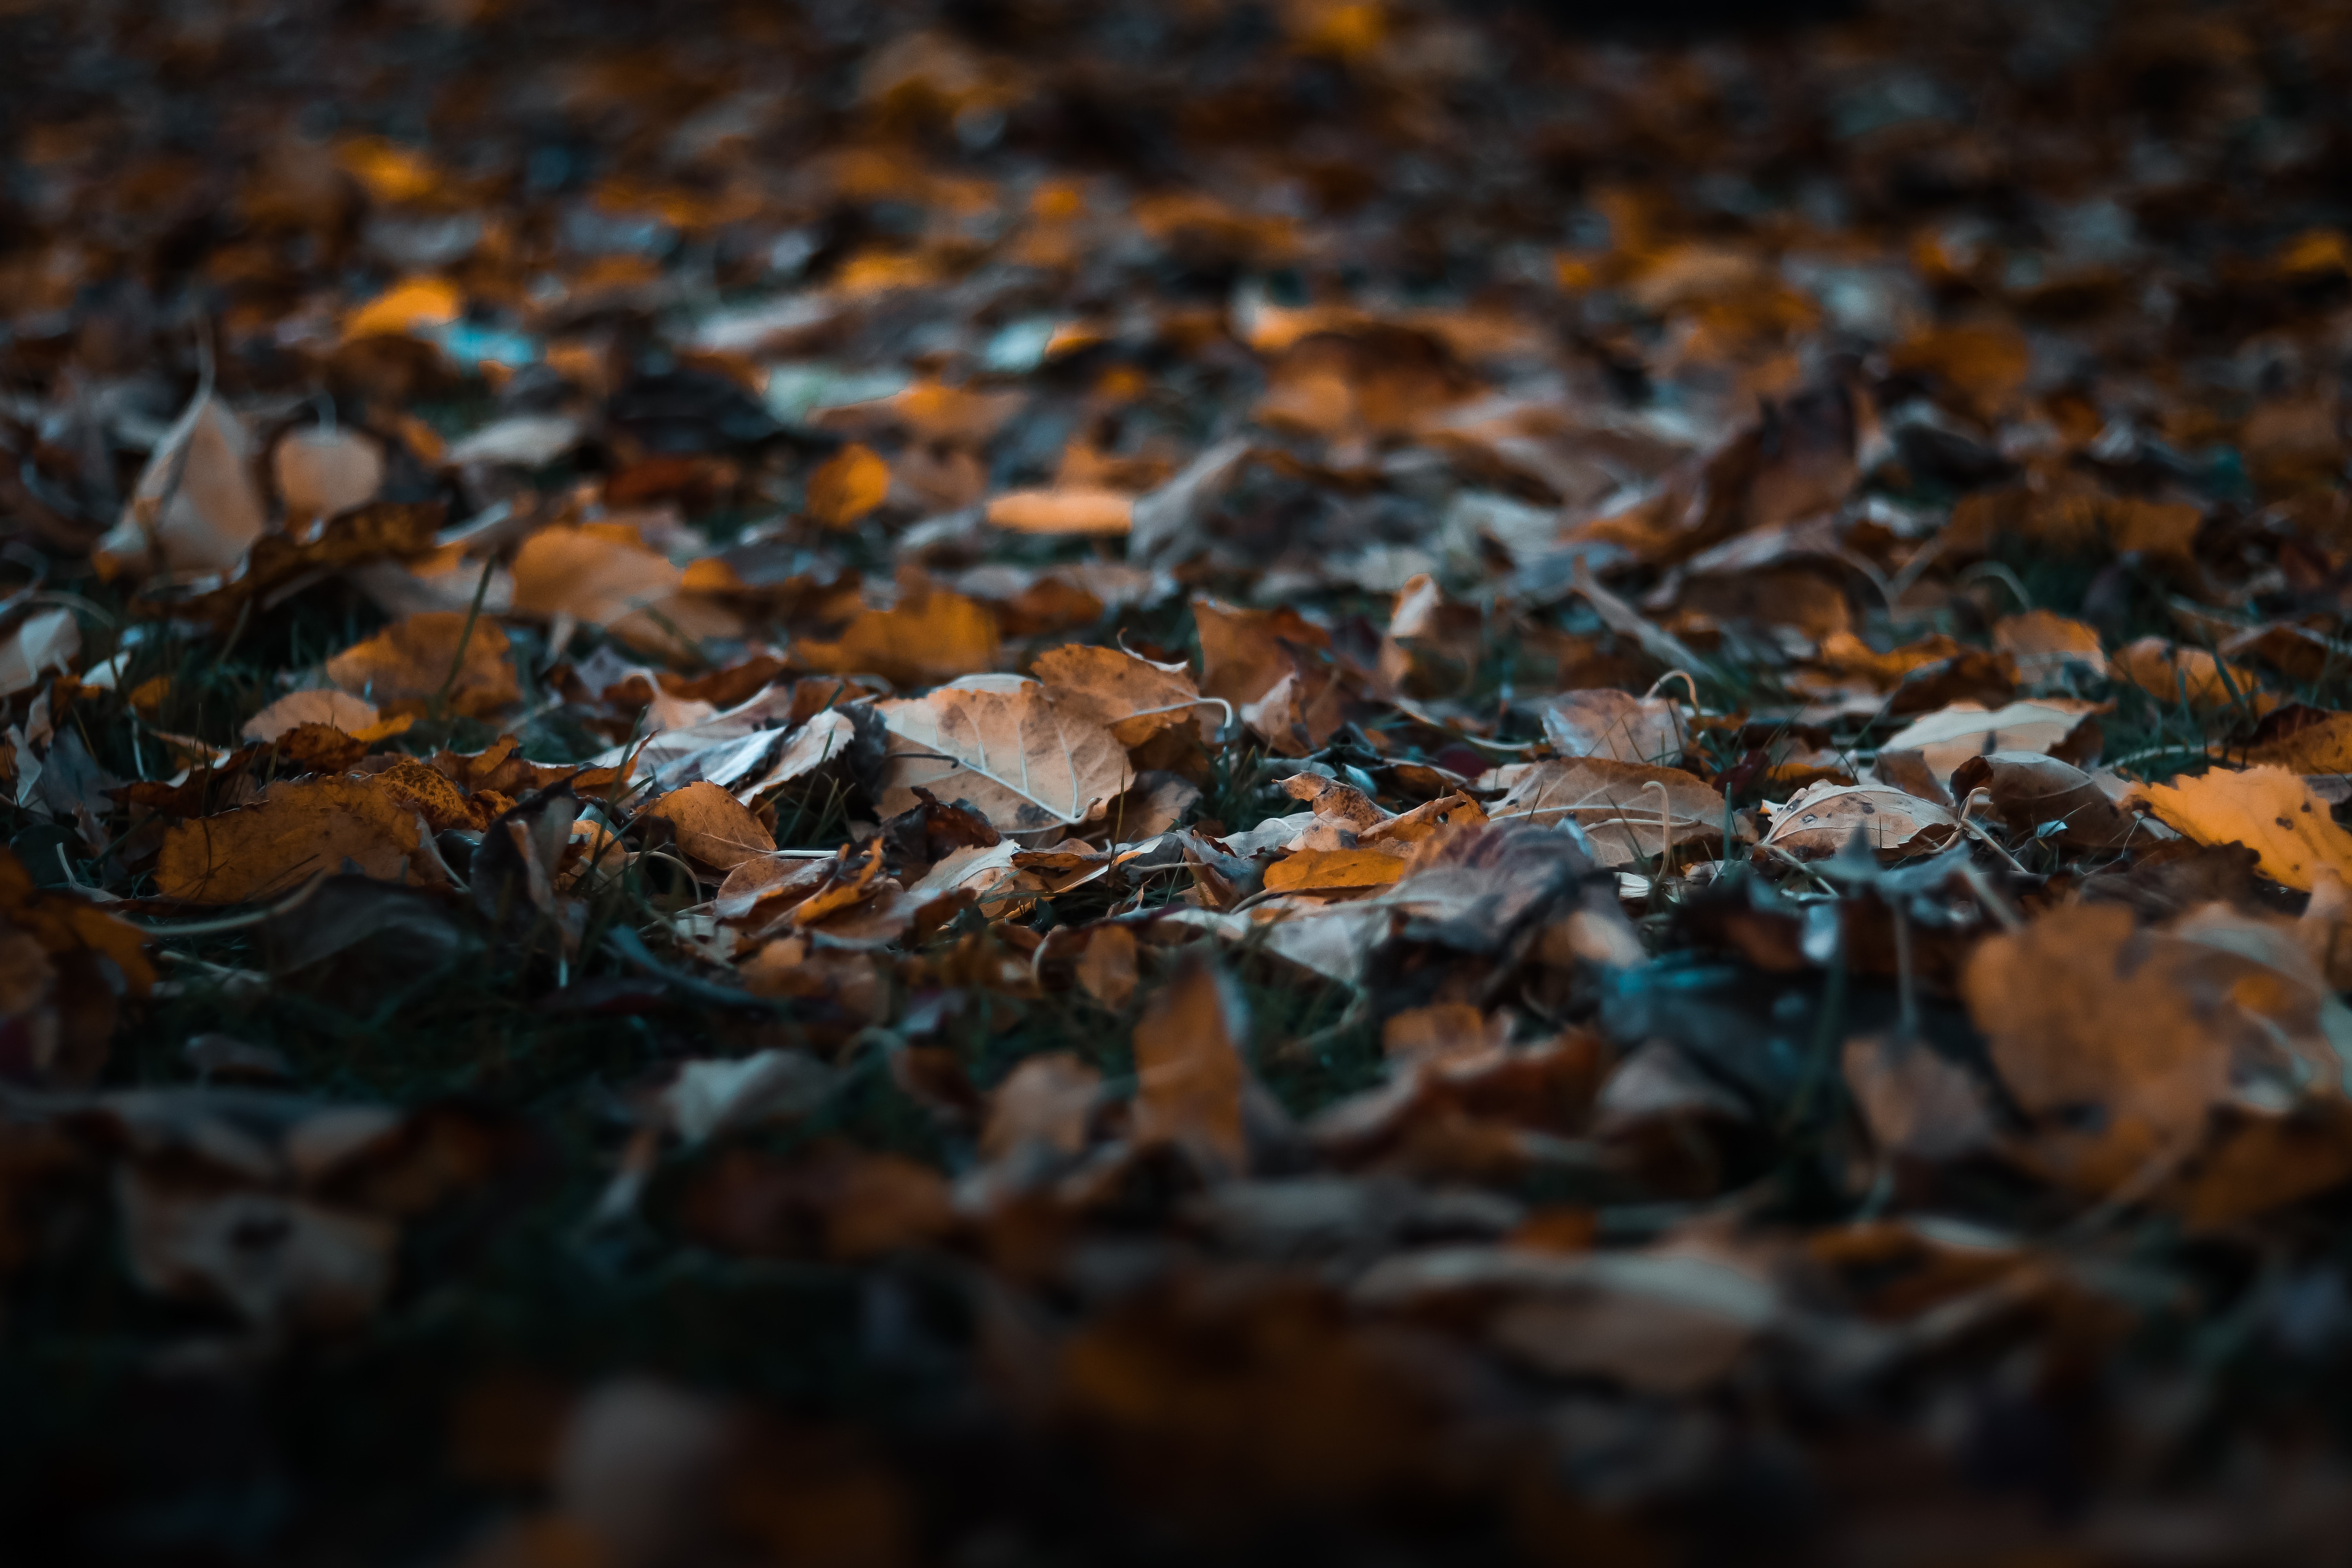
leaf, nature, brown, autumn, sky, tree, soil, deciduous, grass, plant, photography, rock, forest